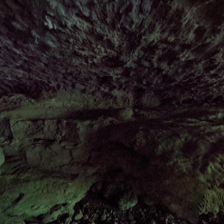
Label: streetView